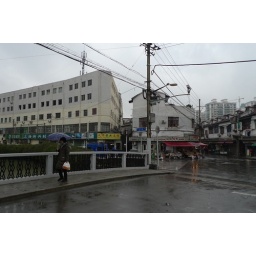
Ha'erbin Lu bridge over river and Liaoning Lu, Hongkou, Shanghai